Goldemar

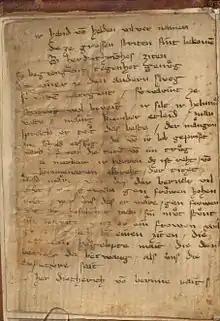
First page of the fragment of Albrecht von Kemenaten's "Goldemar". Deutsches Nationalmuseum Ms. 80 fol. 6v.

Goldemar is a fragmentary thirteenth-century Middle High German poem by Albrecht von Kemenaten about the legendary hero Dietrich von Bern, the counterpart of the historical Ostrogothic king Theodoric the Great in Germanic heroic legend. It is one of the so-called fantastical ("aventiurehaft") Dietrich poems, so called because it more closely resembles a courtly romance than a heroic epic.